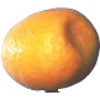
Label: kumquats